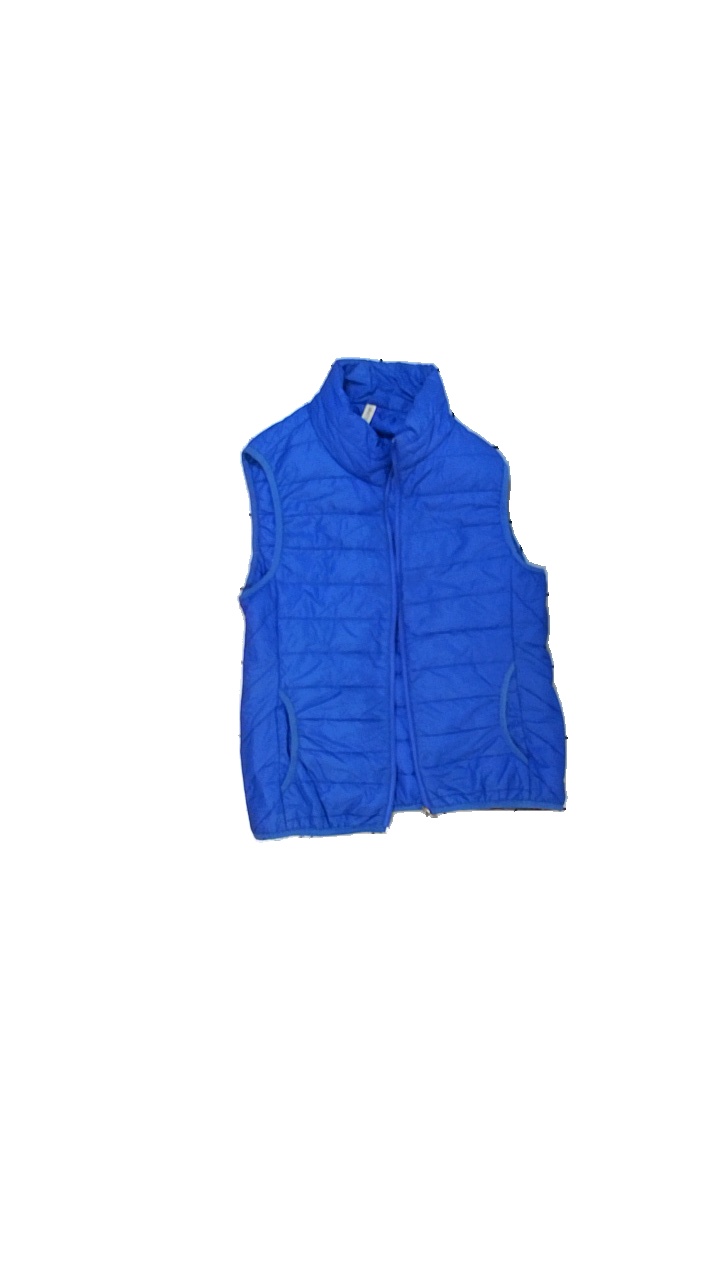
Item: Vest (Unisex)
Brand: Colormix
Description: Blue vest
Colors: Blue
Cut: Tight, Turtle neck
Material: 53% polyester, 47% nylon
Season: Spring
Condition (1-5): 1
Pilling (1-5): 1
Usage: Export
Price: <50